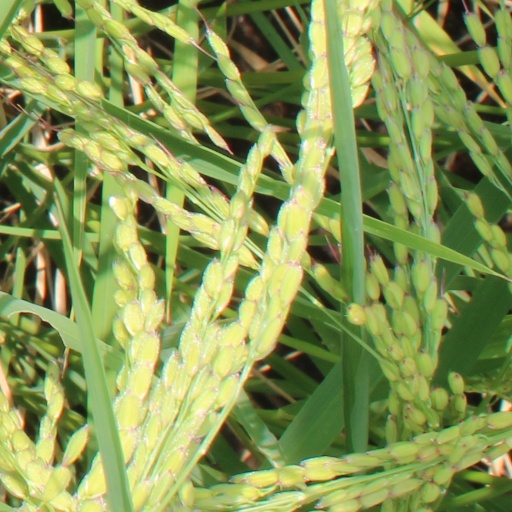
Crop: rice